Jean-Marie Laclavetine

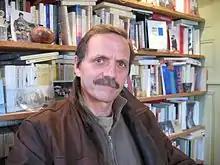
French editor, writer and translator of Italian literature into French

Jean-Marie Laclavetine (born February 17, 1954, in Bordeaux) is a French editor, writer and translator of Italian literature into French.